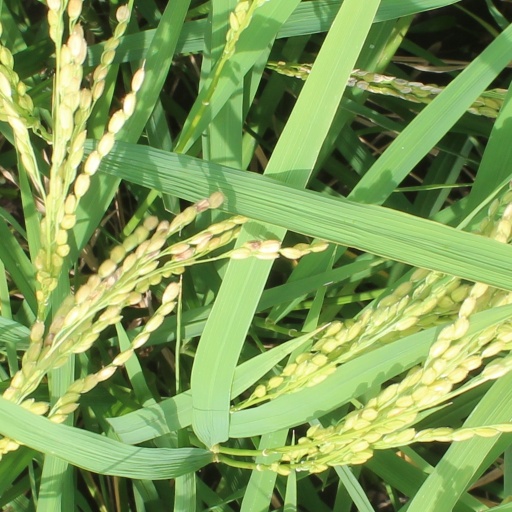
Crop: rice